Bardal rock carvings

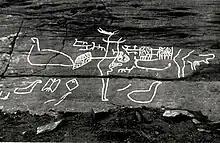
"Bird-whale type" rock art to the left and bottom. Top right to people, interpreted as a sexual intercourse.

The approx. 50 hunting carvings make up the oldest layer of the field. They depict prey animals in near-life-size. A group of overlapping life-size elk/moose figures are outlined in a naturalistic style, which is interpreted as a sign that these particular figures stem from the earliest known periods of rock art. In total, the field depicts 15-20 deer. Most of these are elk/moose while the rest are reindeer. The largest elks/moose are 330, 260 and 240 cm long.